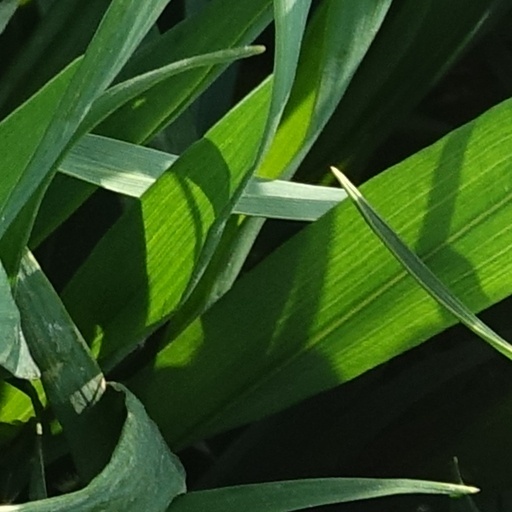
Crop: wheat